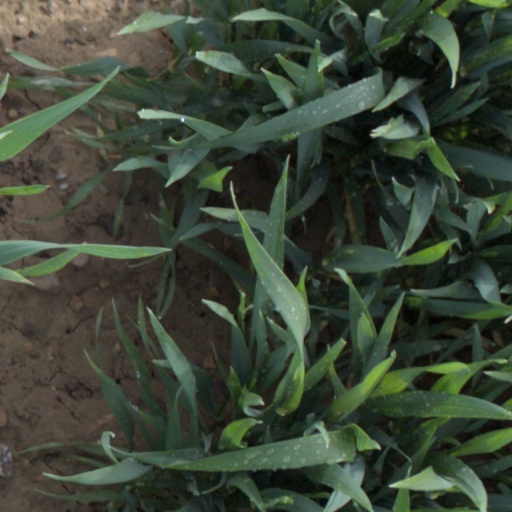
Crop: wheat